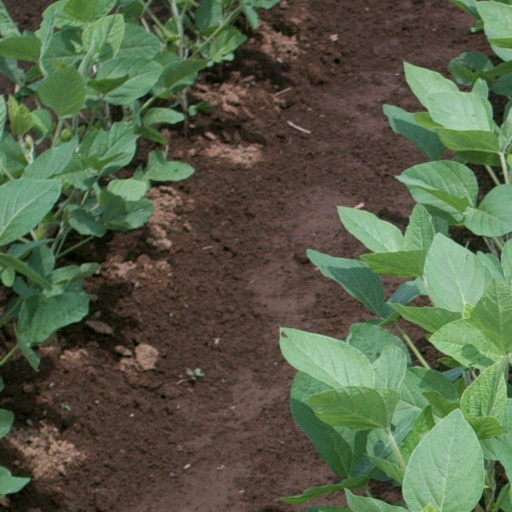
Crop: soybean